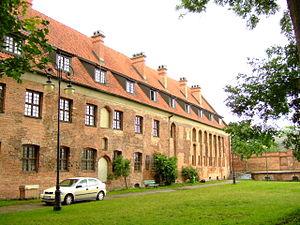
Le musée d'Elbląg est un musée consacré à l'histoire de la région. Il est situé au bord de la rivière Elbląg.